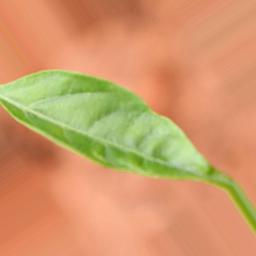
Label: healthy